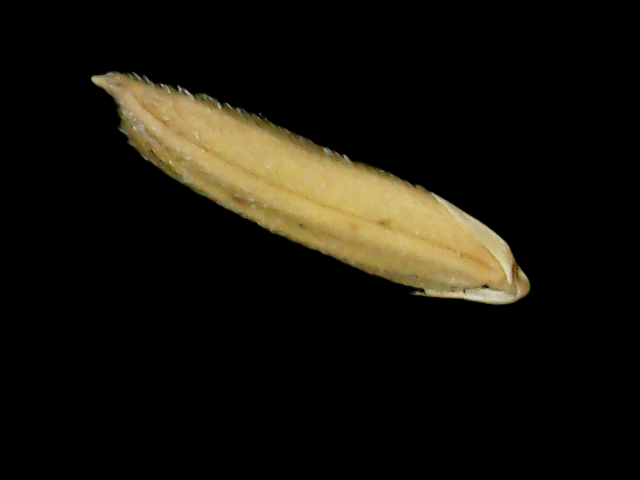
Rice variety: Binadhan14